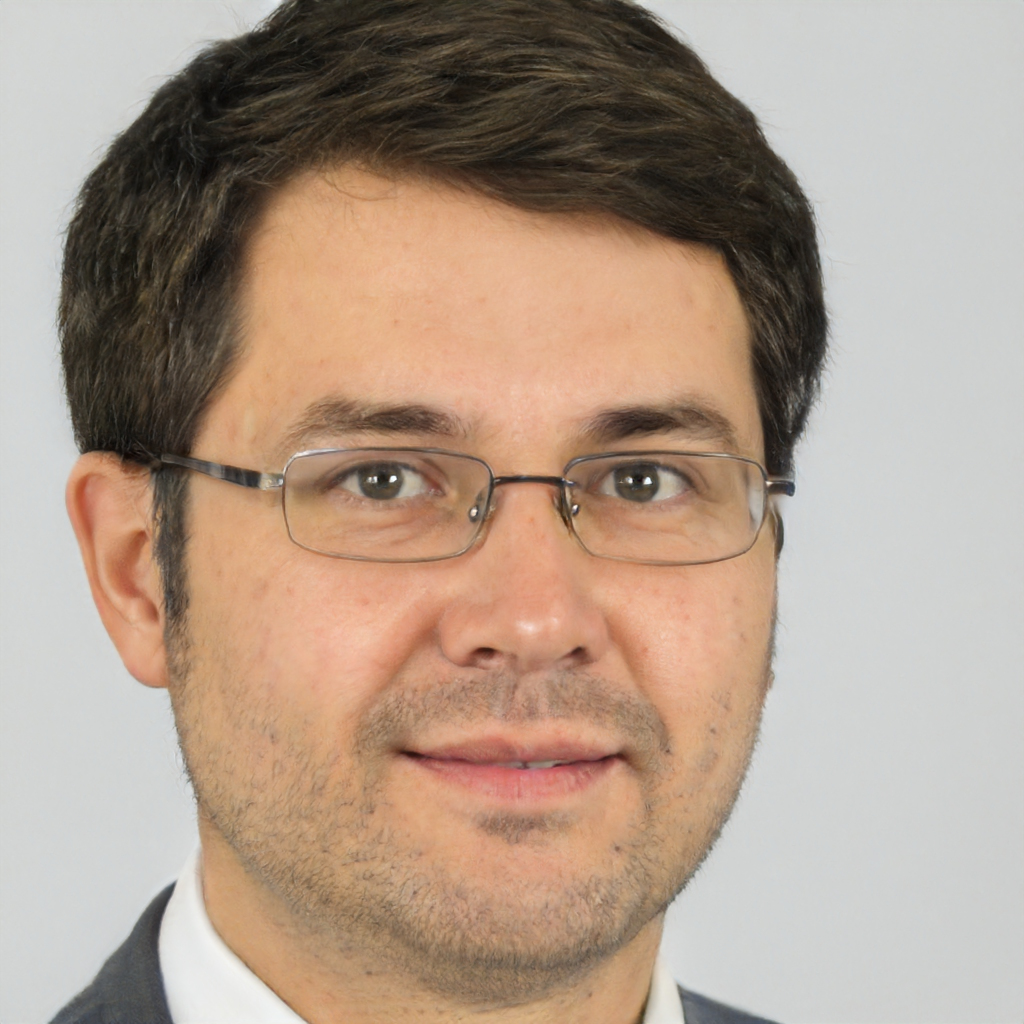
Gender: Male